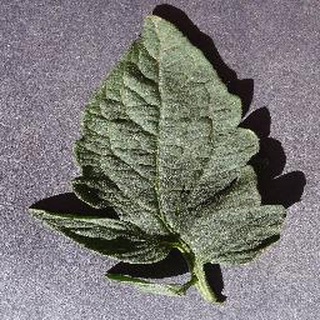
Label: healthy_tomato